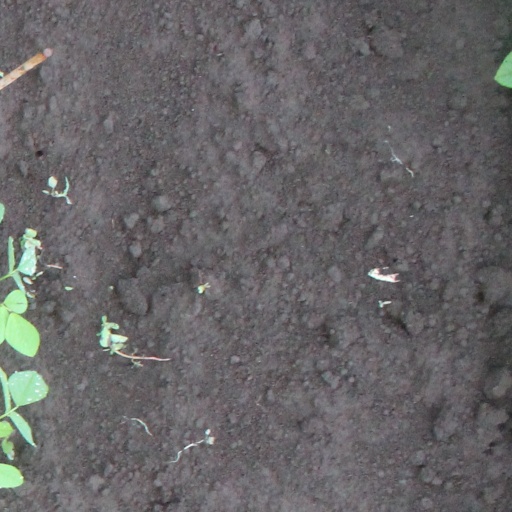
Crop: soybean